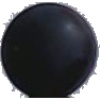
Label: Grape Blue 1